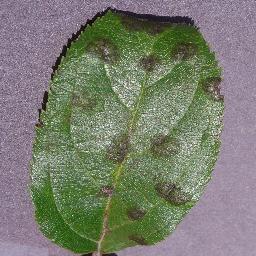
Label: Apple___Apple_scab